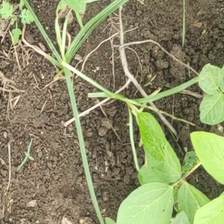
Weed species: Lavhala_(Cyperus_Rotundus)